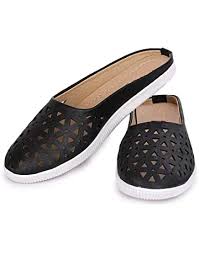
Label: Clog